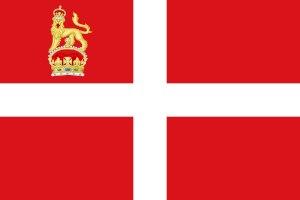
Le très vénérable ordre de l'Hôpital de Saint-Jean de Jérusalem, est un ordre de chevalerie protestant de la couronne britannique, fondé en 1888, et toujours décerné aujourd'hui dans les pays du Commonwealth, aux États-Unis, à Hong Kong et en Irlande. L'admission dans l'ordre sert à reconnaître les services exceptionnels rendus à l'hôpital ophtalmologique Saint-Jean à Jérusalem ou de l'ambulance Saint-Jean.